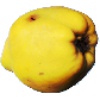
Label: quince